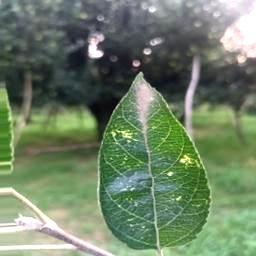
Label: Apple_Mosaic